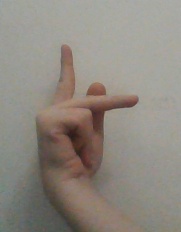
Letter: dha